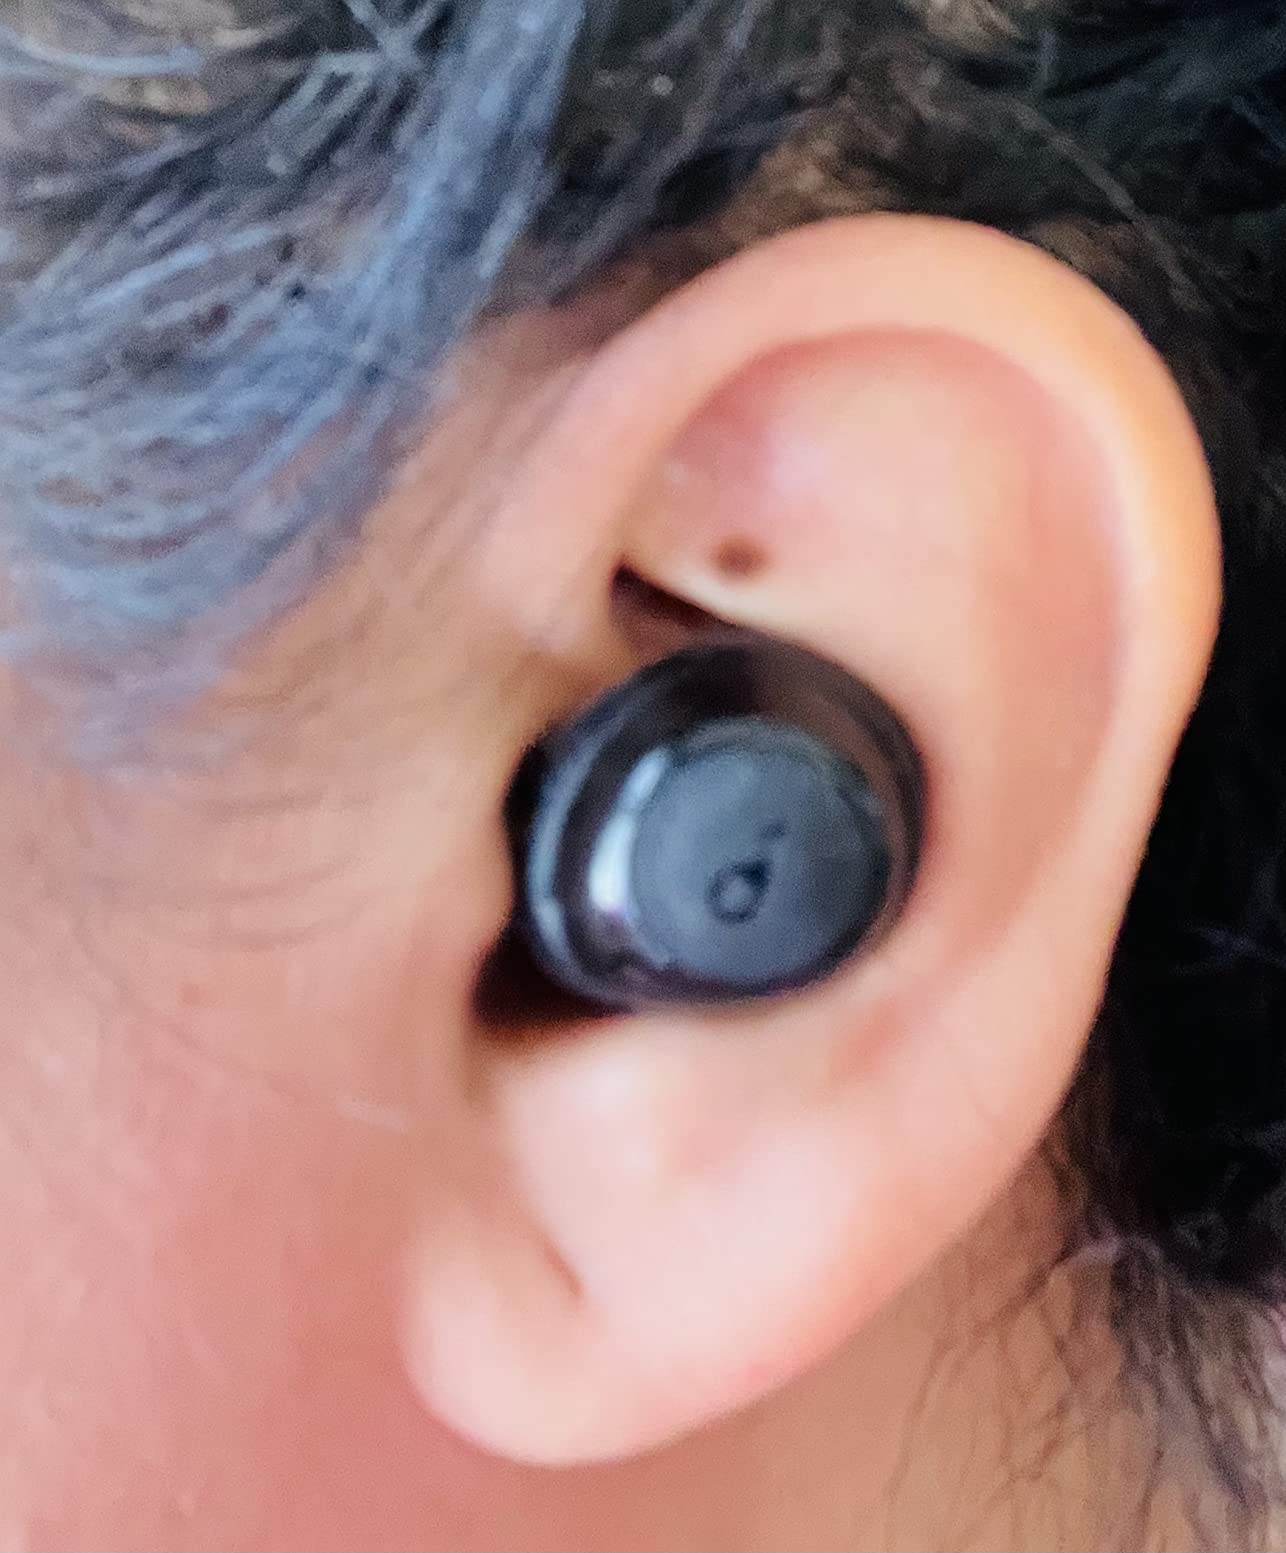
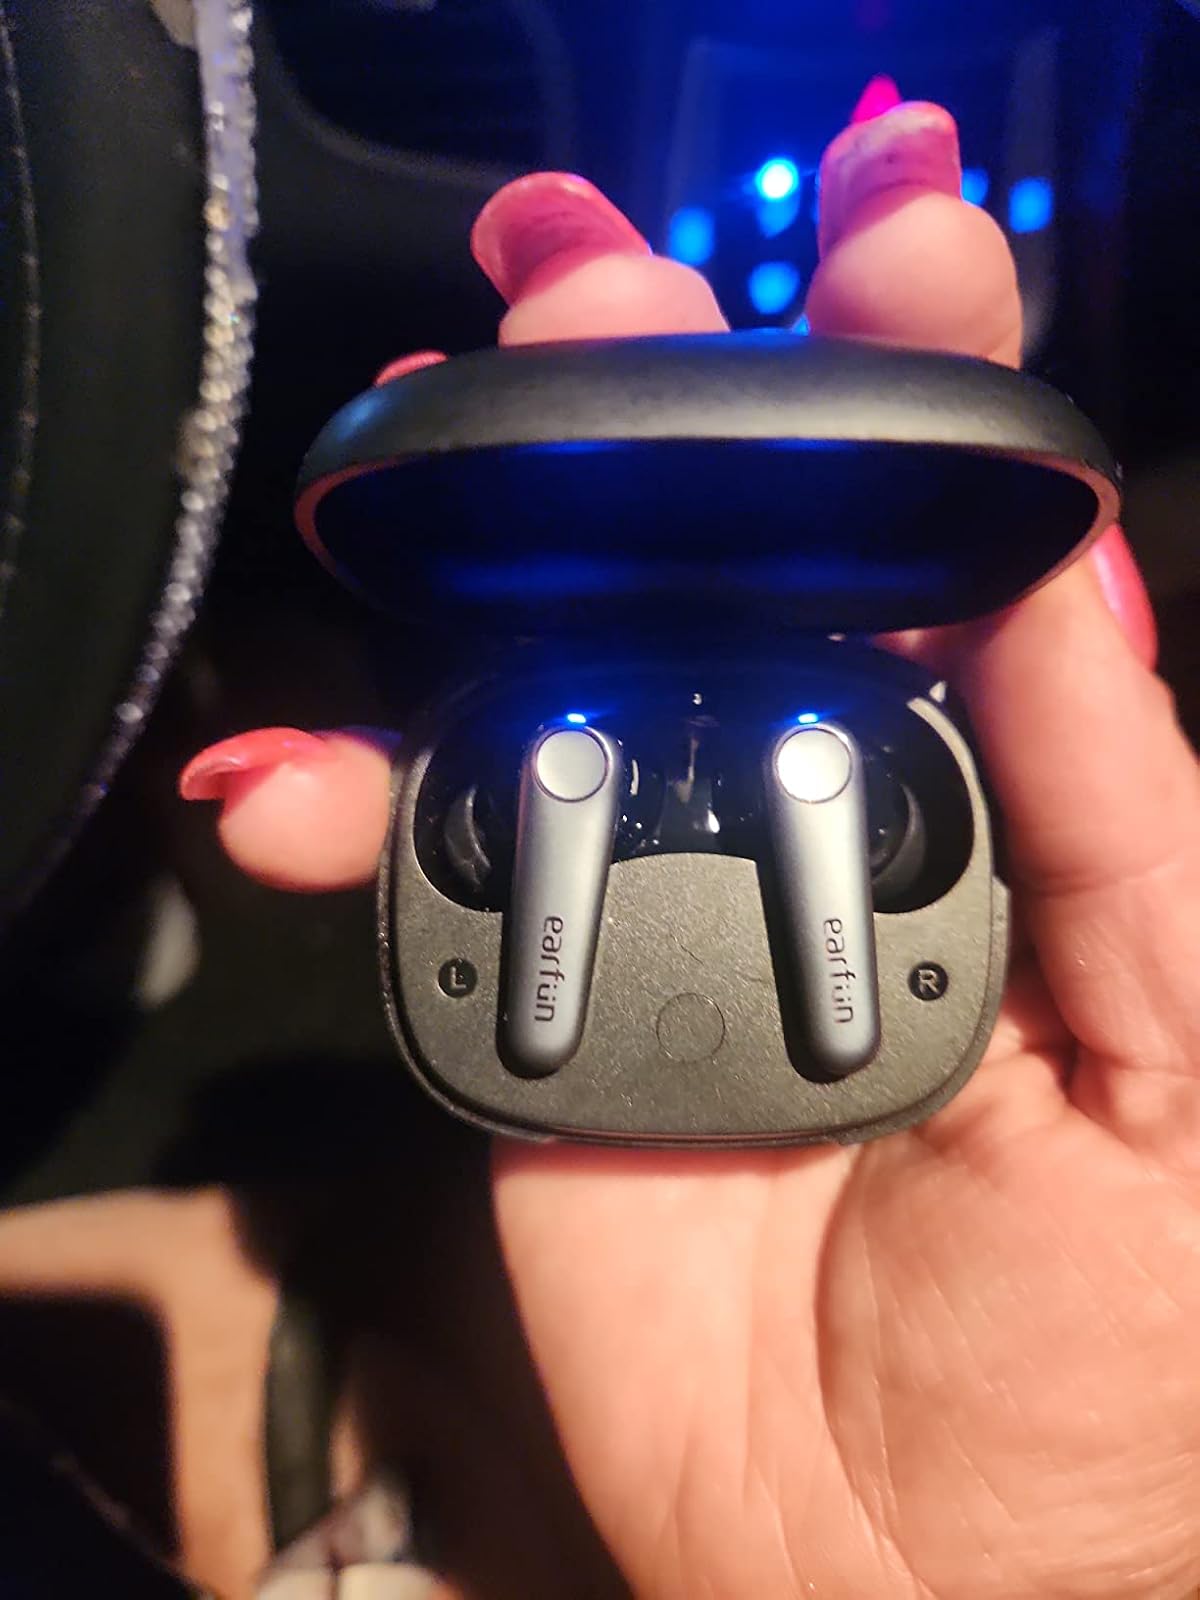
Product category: earbuds
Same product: no